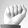
ASL letter: A